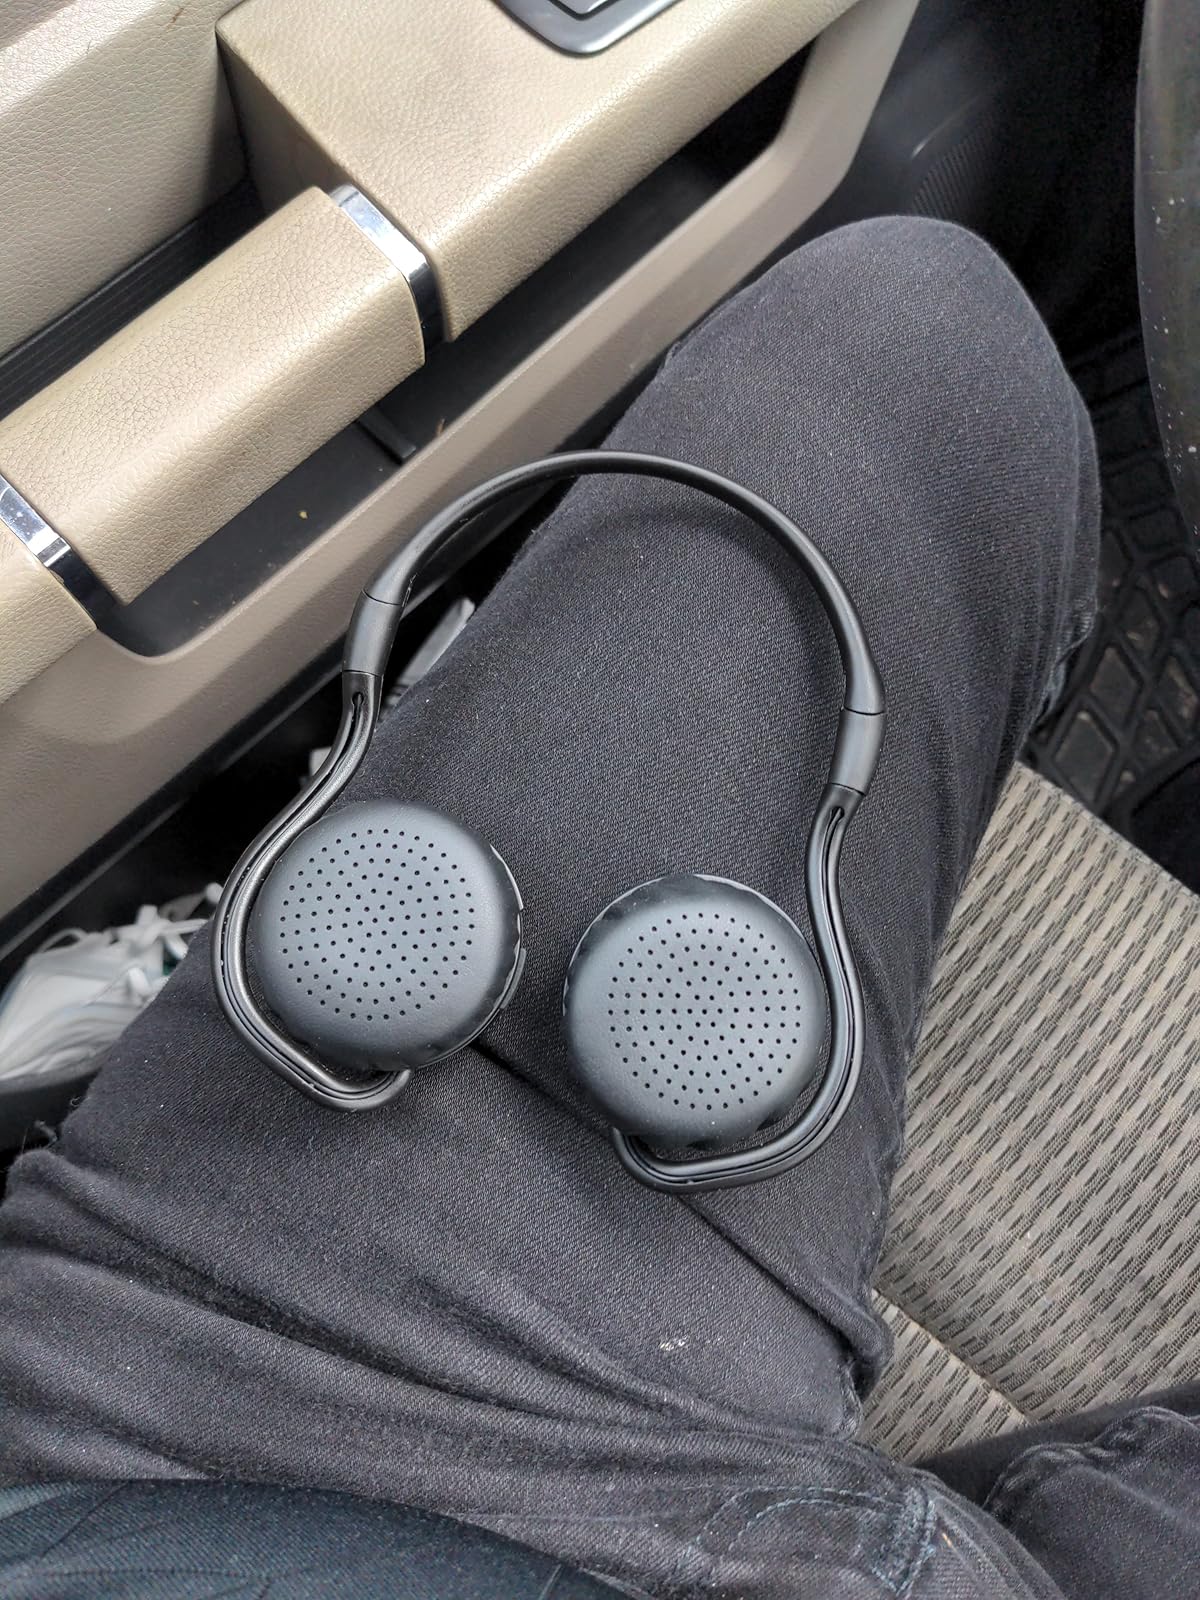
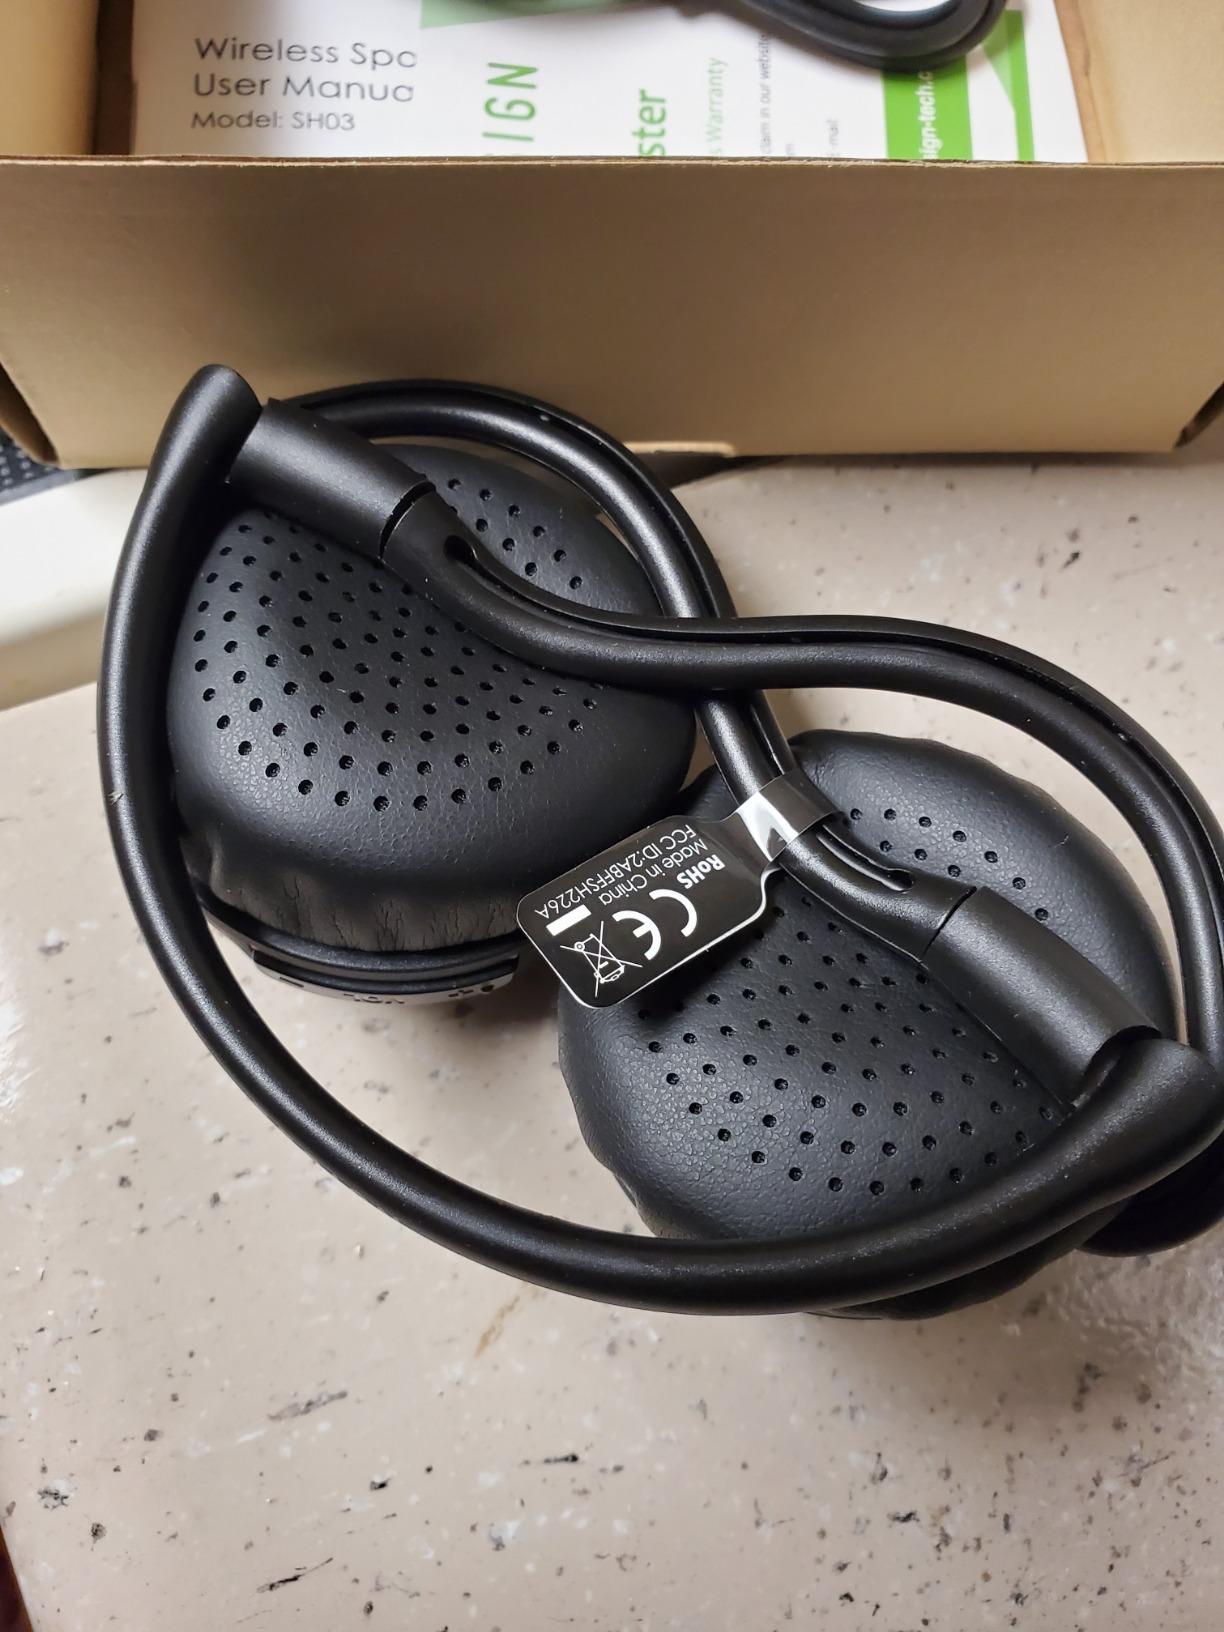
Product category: headphones
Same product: yes